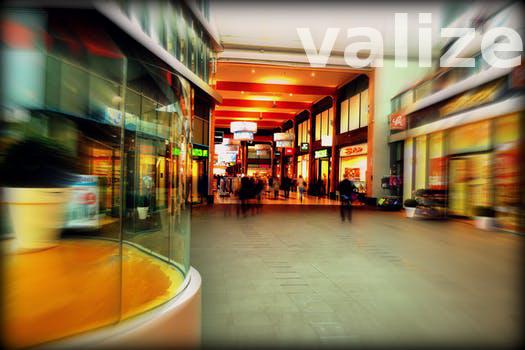
Label: Watermark